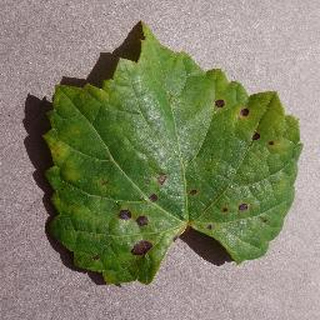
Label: grape_black_rot